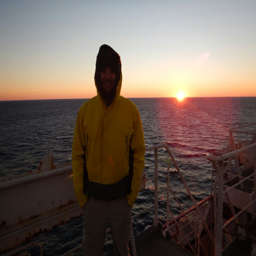
me and the professor at a windy sunrise